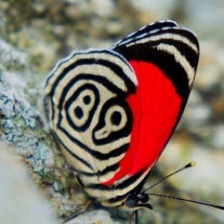
Species: AN 88